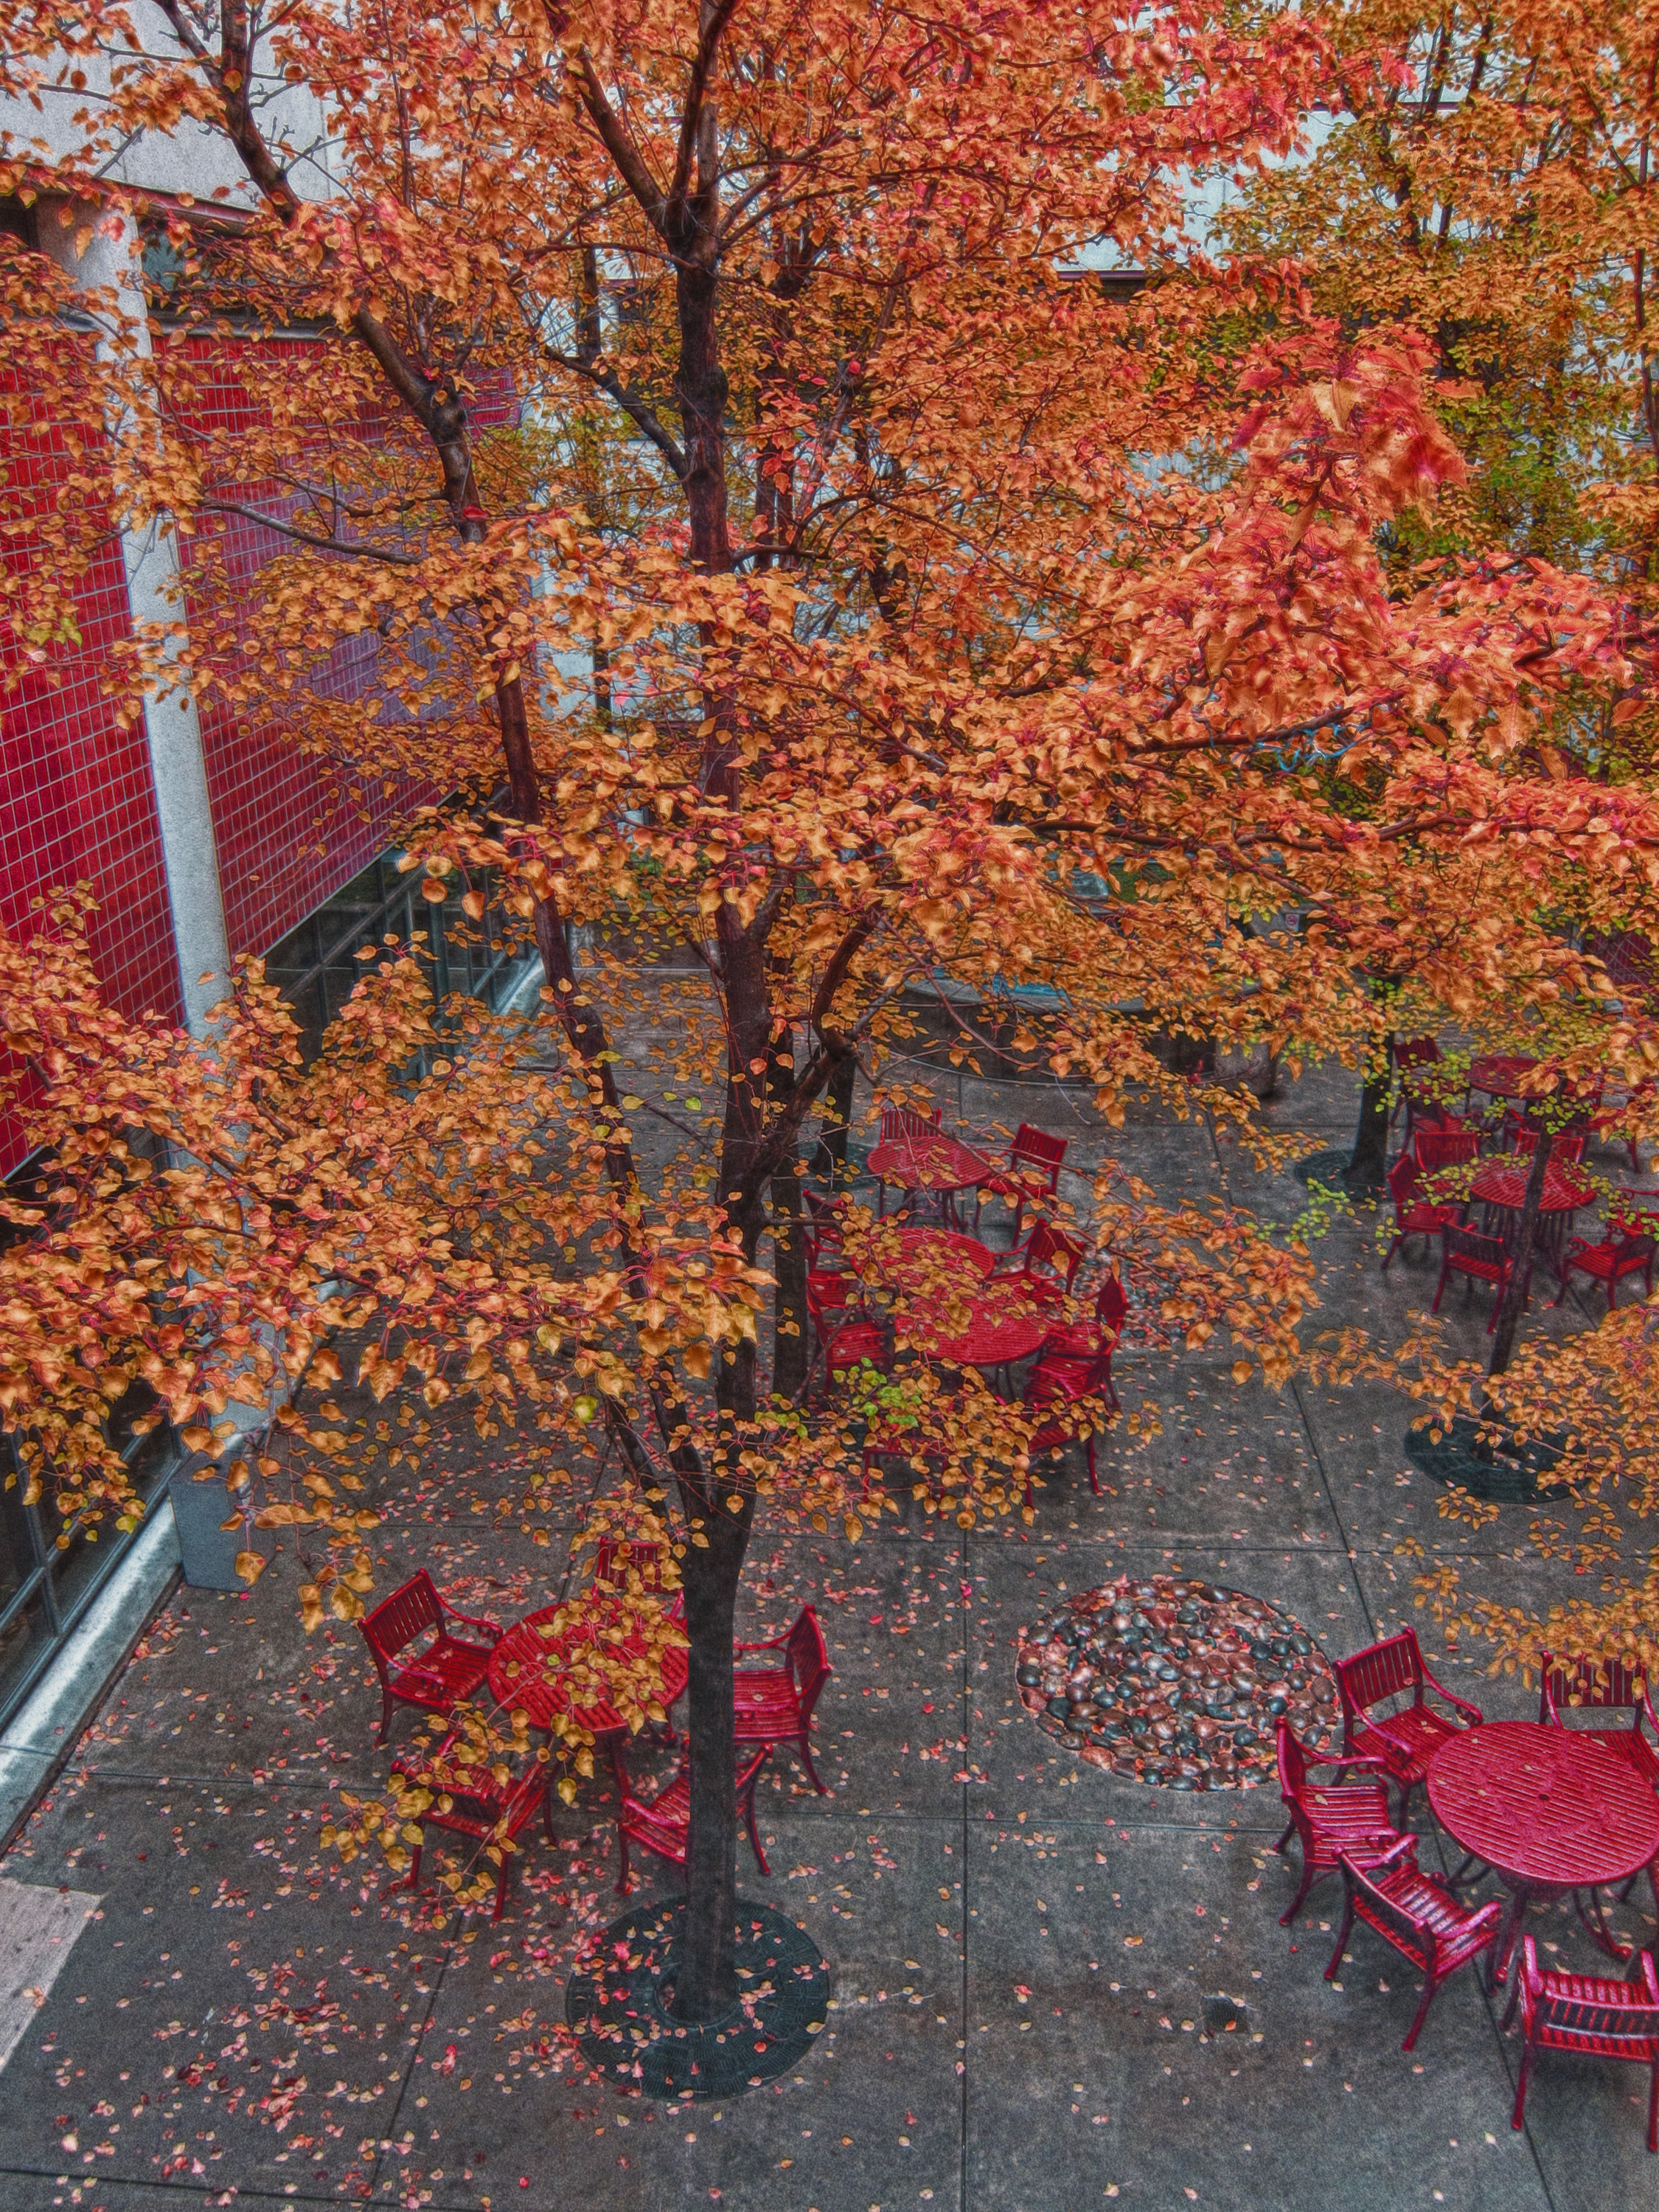
tree, plant, leaf, flower, red, autumn, california, season, maple tree, maple leaf, deciduous, sacramento, flowering plant, woody plant, land plant